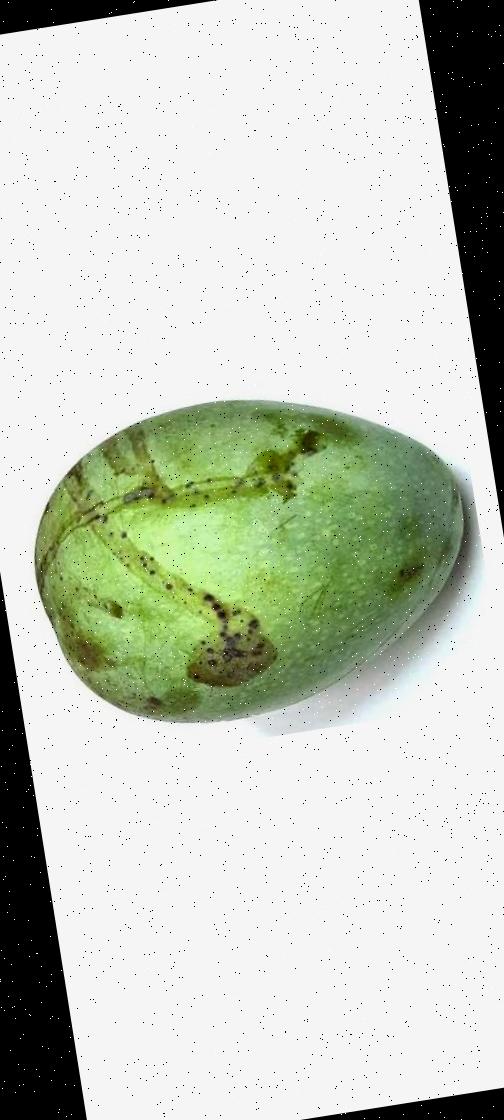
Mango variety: Fazli Shurmai